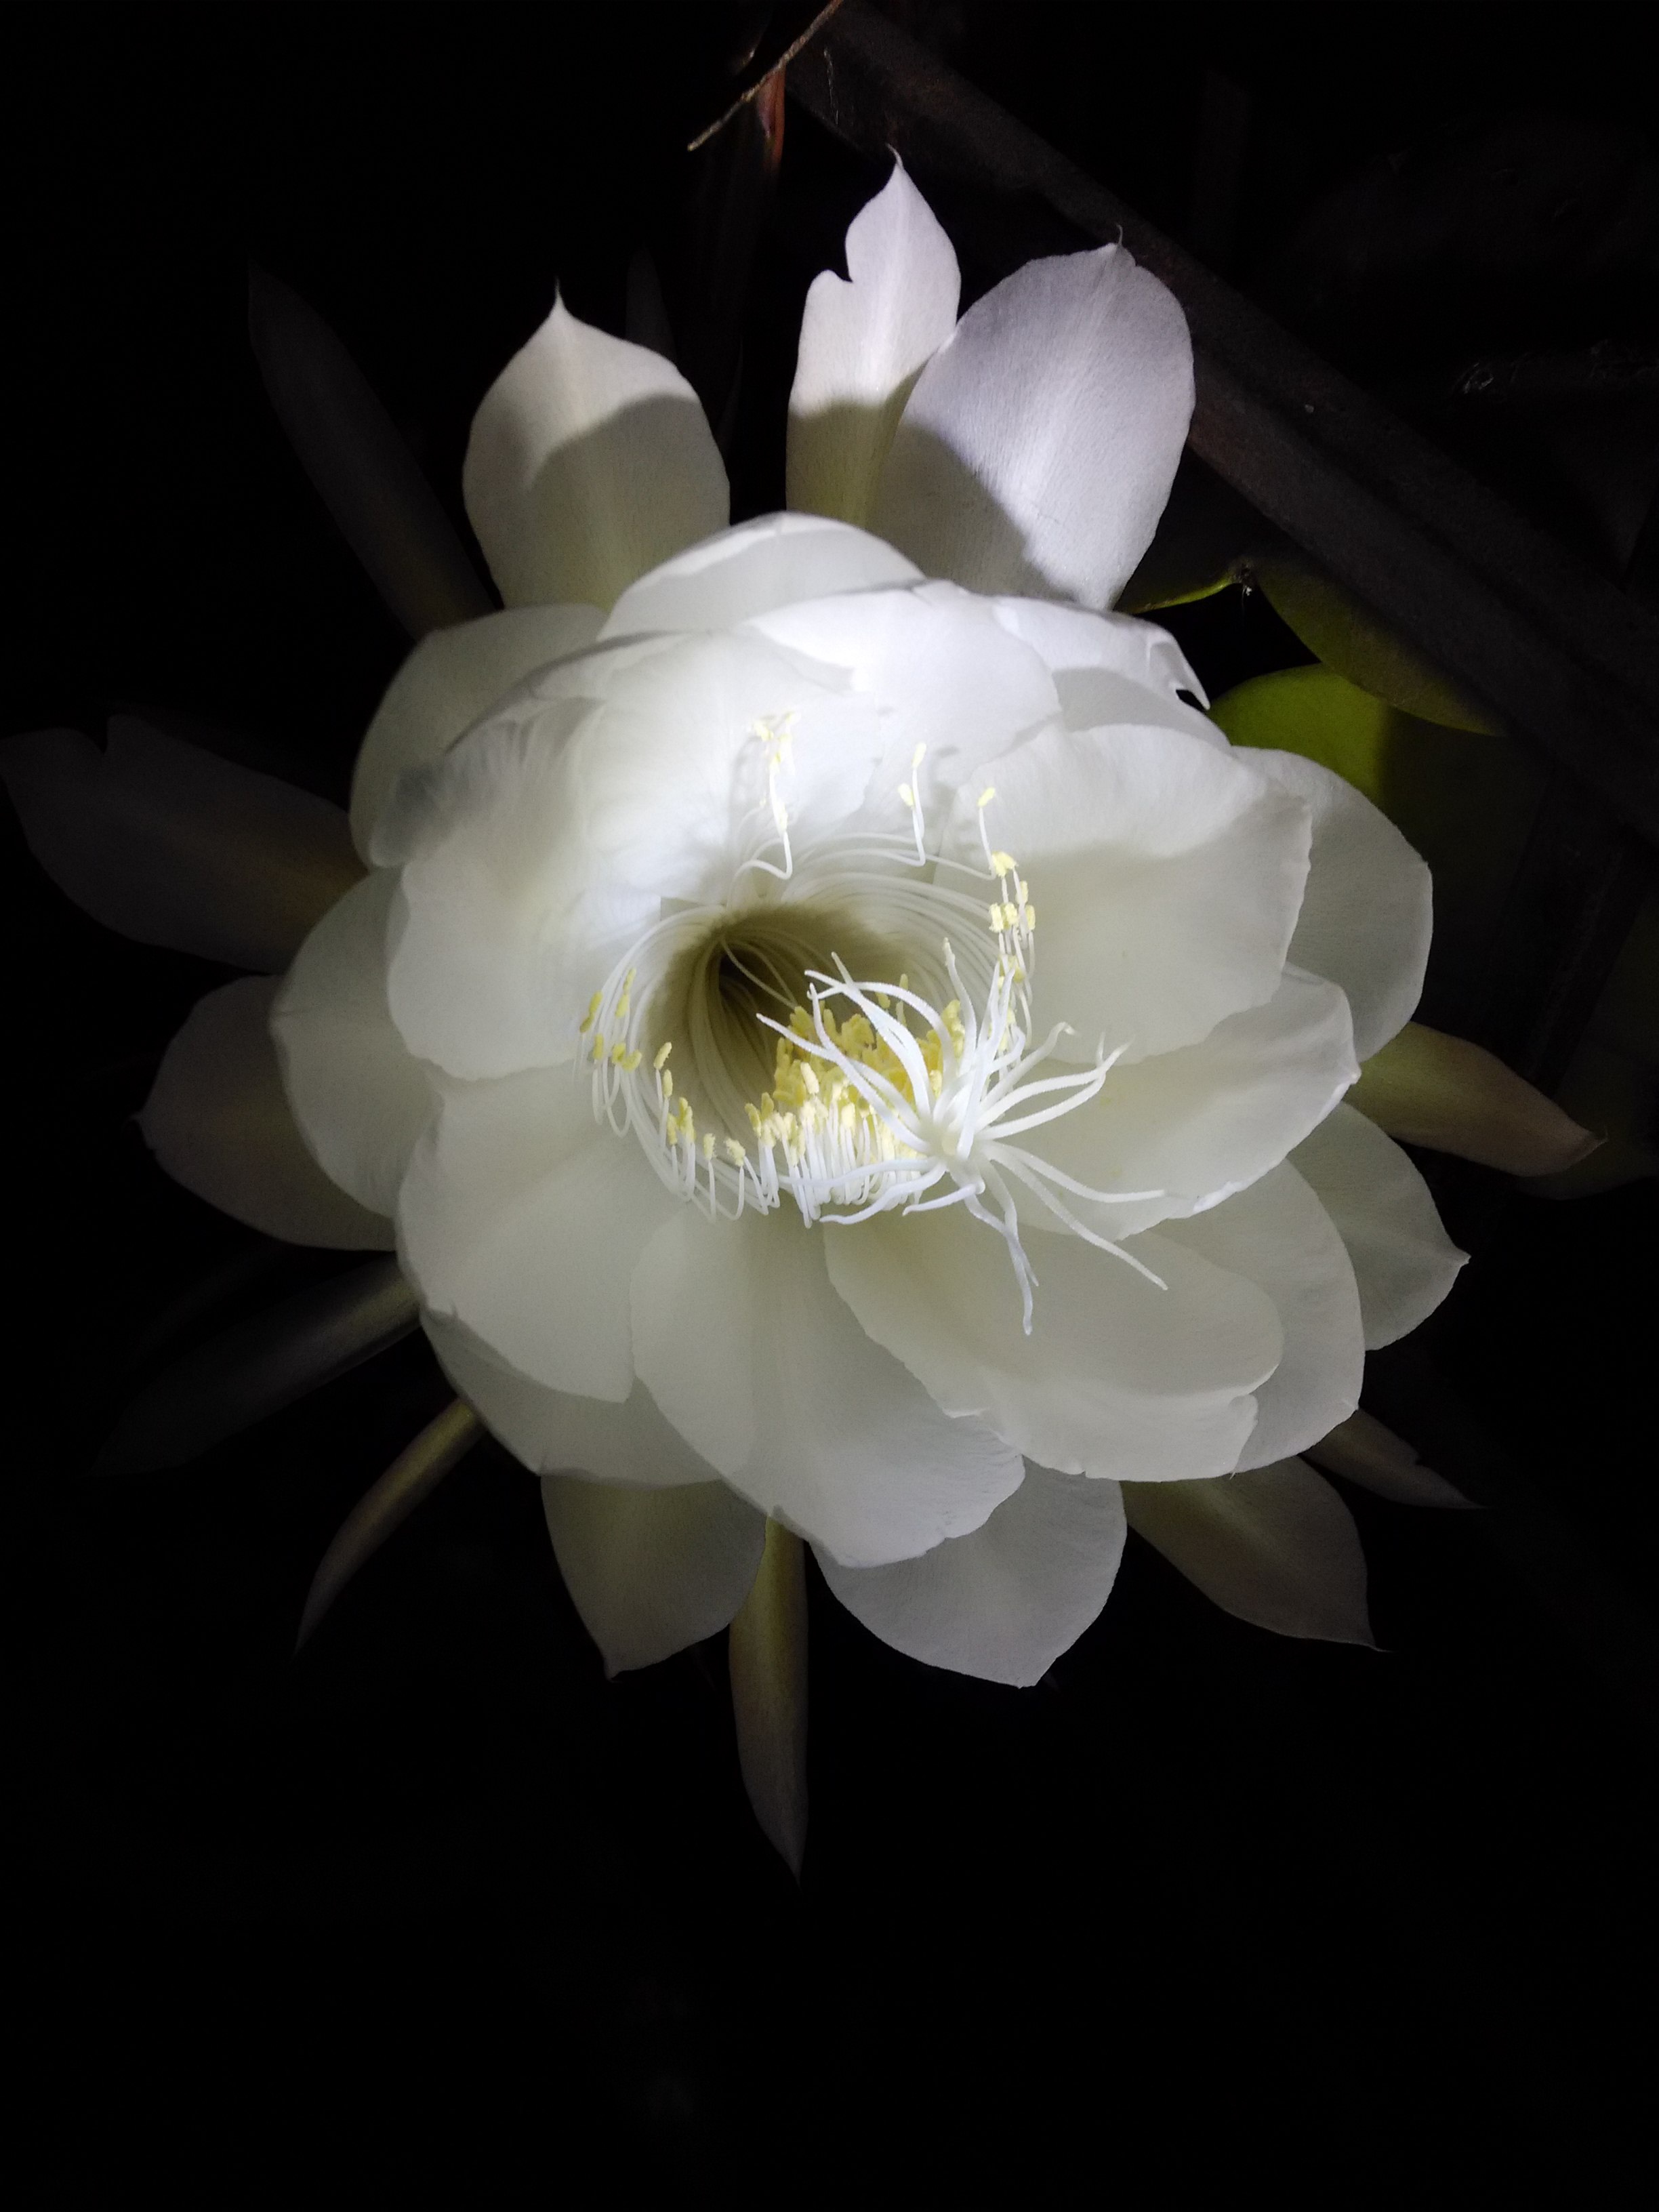
blossom, cactus, black and white, plant, white, flower, petal, yellow, flora, white flower, close up, flower closeup, macro photography, flowering plant, epiphyllum, land plant, hedgehog cactus, dutchman's pipe, bramhakamal flower, annual blossom, scented flower